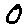
Label: 0